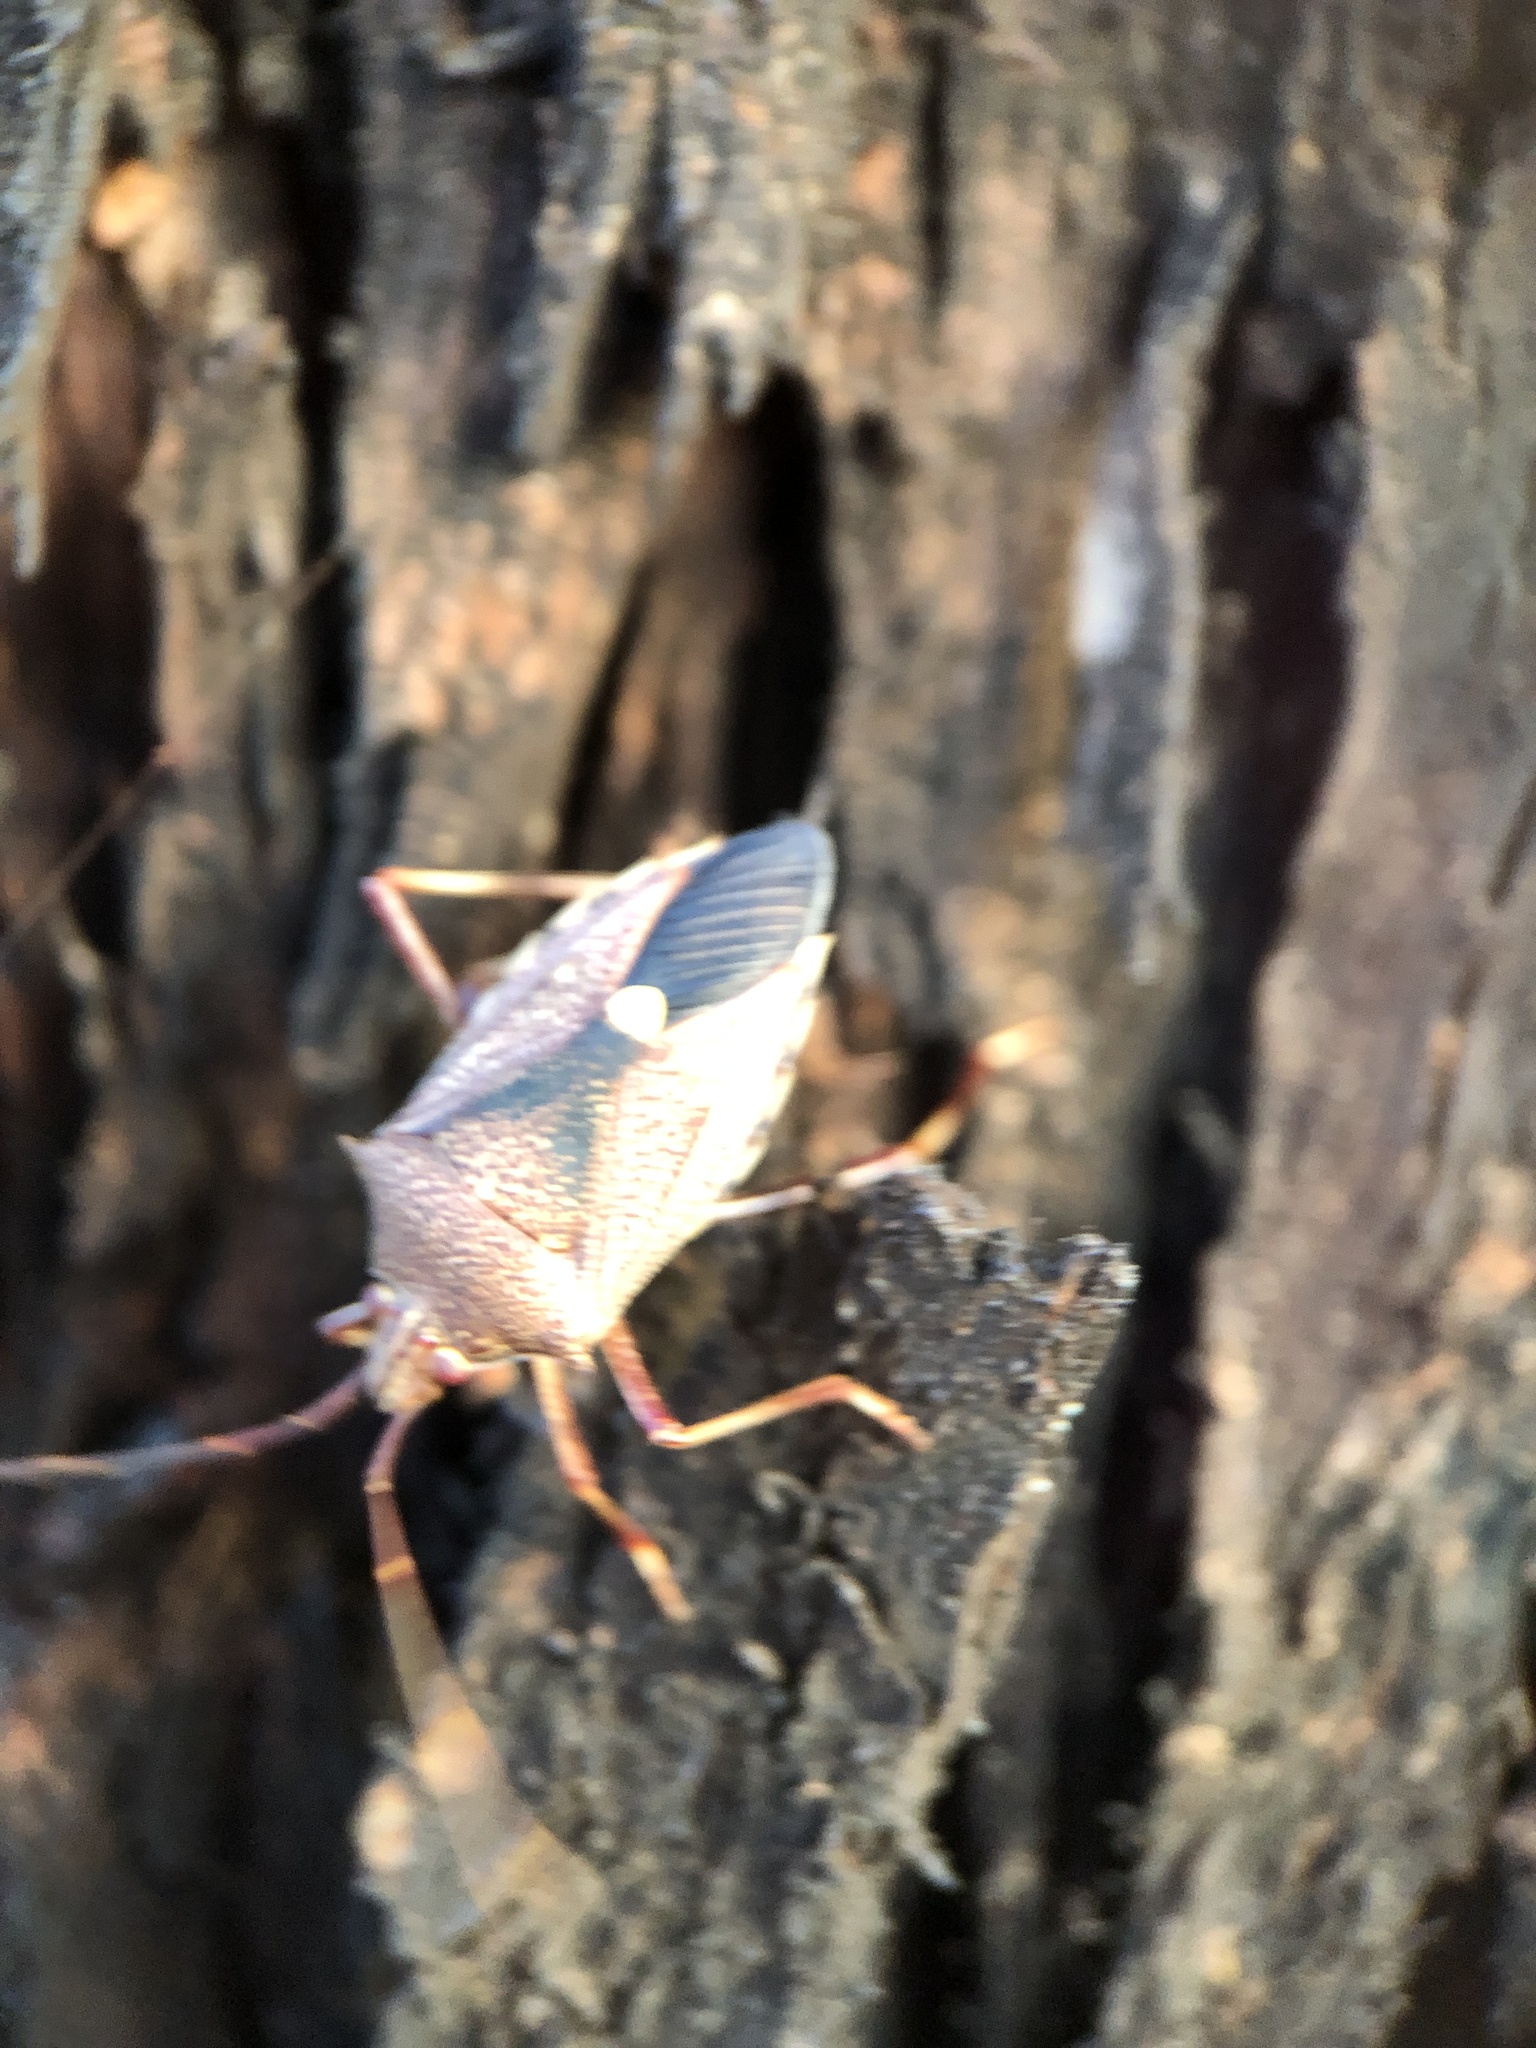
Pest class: stink_bug